Our Lady of Fátima

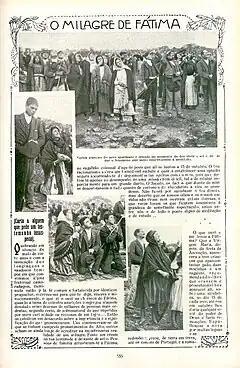
Page from "Ilustração Portuguesa," 29 October 1917, showing the people looking at the Sun during the Fátima apparitions attributed to the Virgin Mary

After some newspapers reported that the Virgin Mary had promised a miracle for the last of her apparitions on 13 October, a huge crowd, possibly between 30,000 and 100,000, including reporters and photographers, gathered at Cova da Iria. What happened then became known as the "Miracle of the Sun".